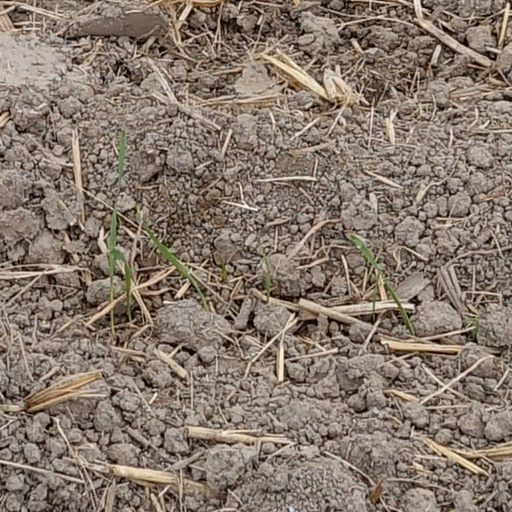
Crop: wheat